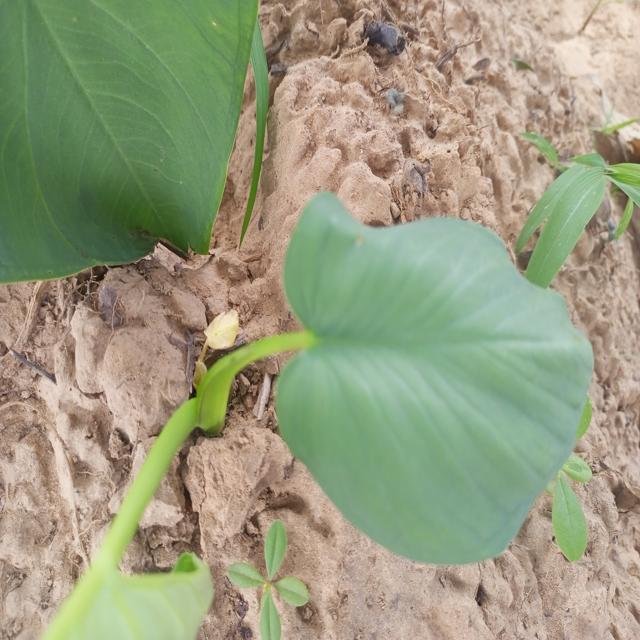
Label: Healthy